Public Against Violence

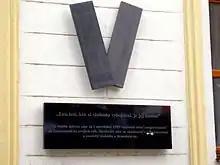
Memorial of the Velvet revolution in Bratislava (Námestie SNP)

Public Against Violence (VPN) was founded during the Velvet Revolution, which overthrew the Communist Party rule in Czechoslovakia. After riot police cracked down on a student demonstration in Prague on the 17 November 1989 a growing series of demonstrations were held in Czechoslovakia. On the 19 November Civic Forum was founded in Prague as a coalition of opposition groups demanding the removal of the Communist leadership. The same evening a meeting was held in Bratislava, Slovakia attended by about 500 people where Public Against Violence was founded. The following day a first meeting of the coordinating committee of Public Against Violence took place.